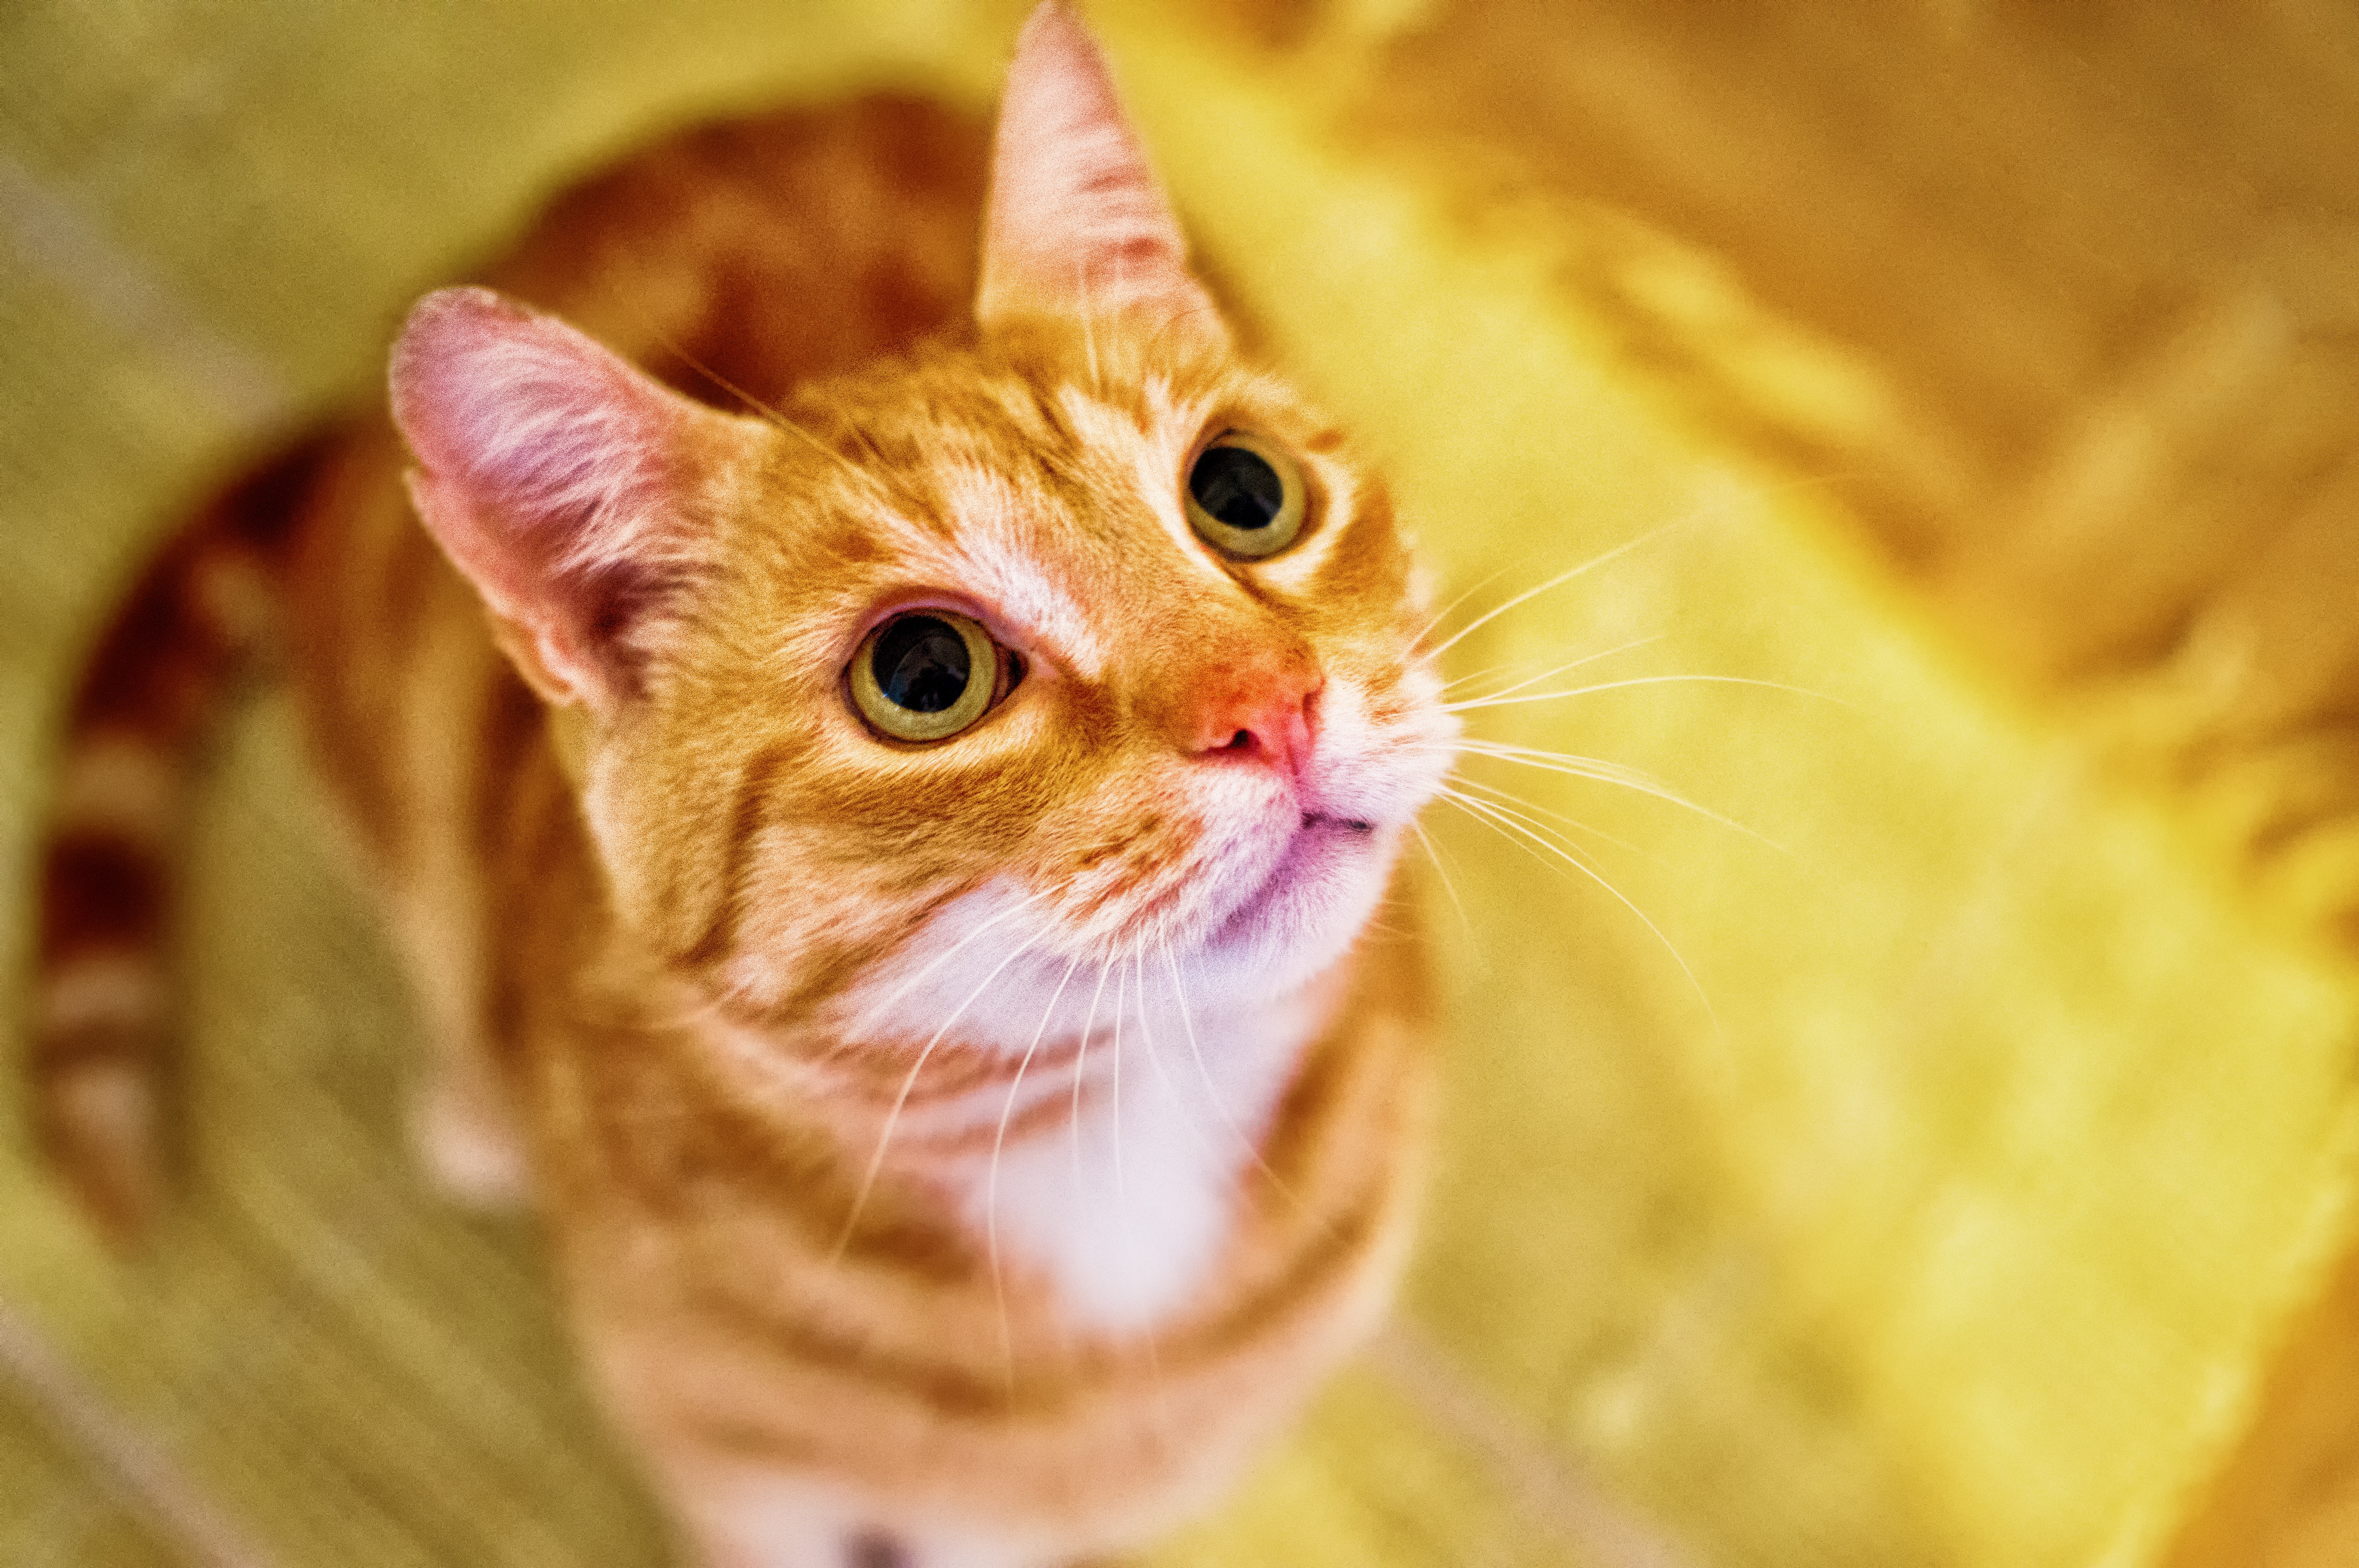
sweet, animal, pet, fur, kitten, cat, mammal, close up, nose, eyes, whiskers, adidas, vertebrate, attention, domestic cat, breed cat, mackerel, cat face, cat's eyes, tabby cat, purr, green eyes, bengal, lauer position, small to medium sized cats, cat like mammal, domestic short haired cat, rusty spotted cat